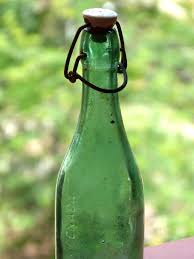
Label: glass